Wyndham Robertson

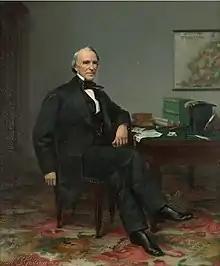
Portrait of Wyndham Robertson ca. 1880 by L.M.D. Guillaume

Wyndham Robertson (January 26, 1803February 11, 1888) was the Acting Governor of the U.S. state of Virginia from 1836 to 1837. He also twice served multiple terms in the Virginia House of Delegates, the second series representing Richmond during the American Civil War.